Snowy owl

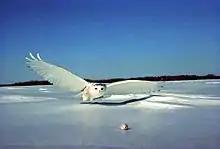
A snowy owl engaging in the "sweep" hunting method.

Snowy owls will fight with conspecifics in all seasons occasionally but this is relatively infrequent during breeding and rarer still during winter. Dogfights and talon interlocking may ensue if the fight between two snowy owls continues to escalate. A study determined that snowy owls are able to orient the whitest parts of their plumage towards the sun, spending about 44% of time oriented as such during sunny days and much less on cloudy days. Some authors interpret this as a presumed signal to conspecifics, but thermoregulation could also be a factor. It is known that during winter in Alberta that female snowy owls are territorial towards one another and may not leave an area for up to 80 days but males are nomadic, usually only staying 1–2 days in an area (seldom to 3–17 days). The females spent on average seven times as long in a given area than did males.